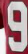
Number: 9